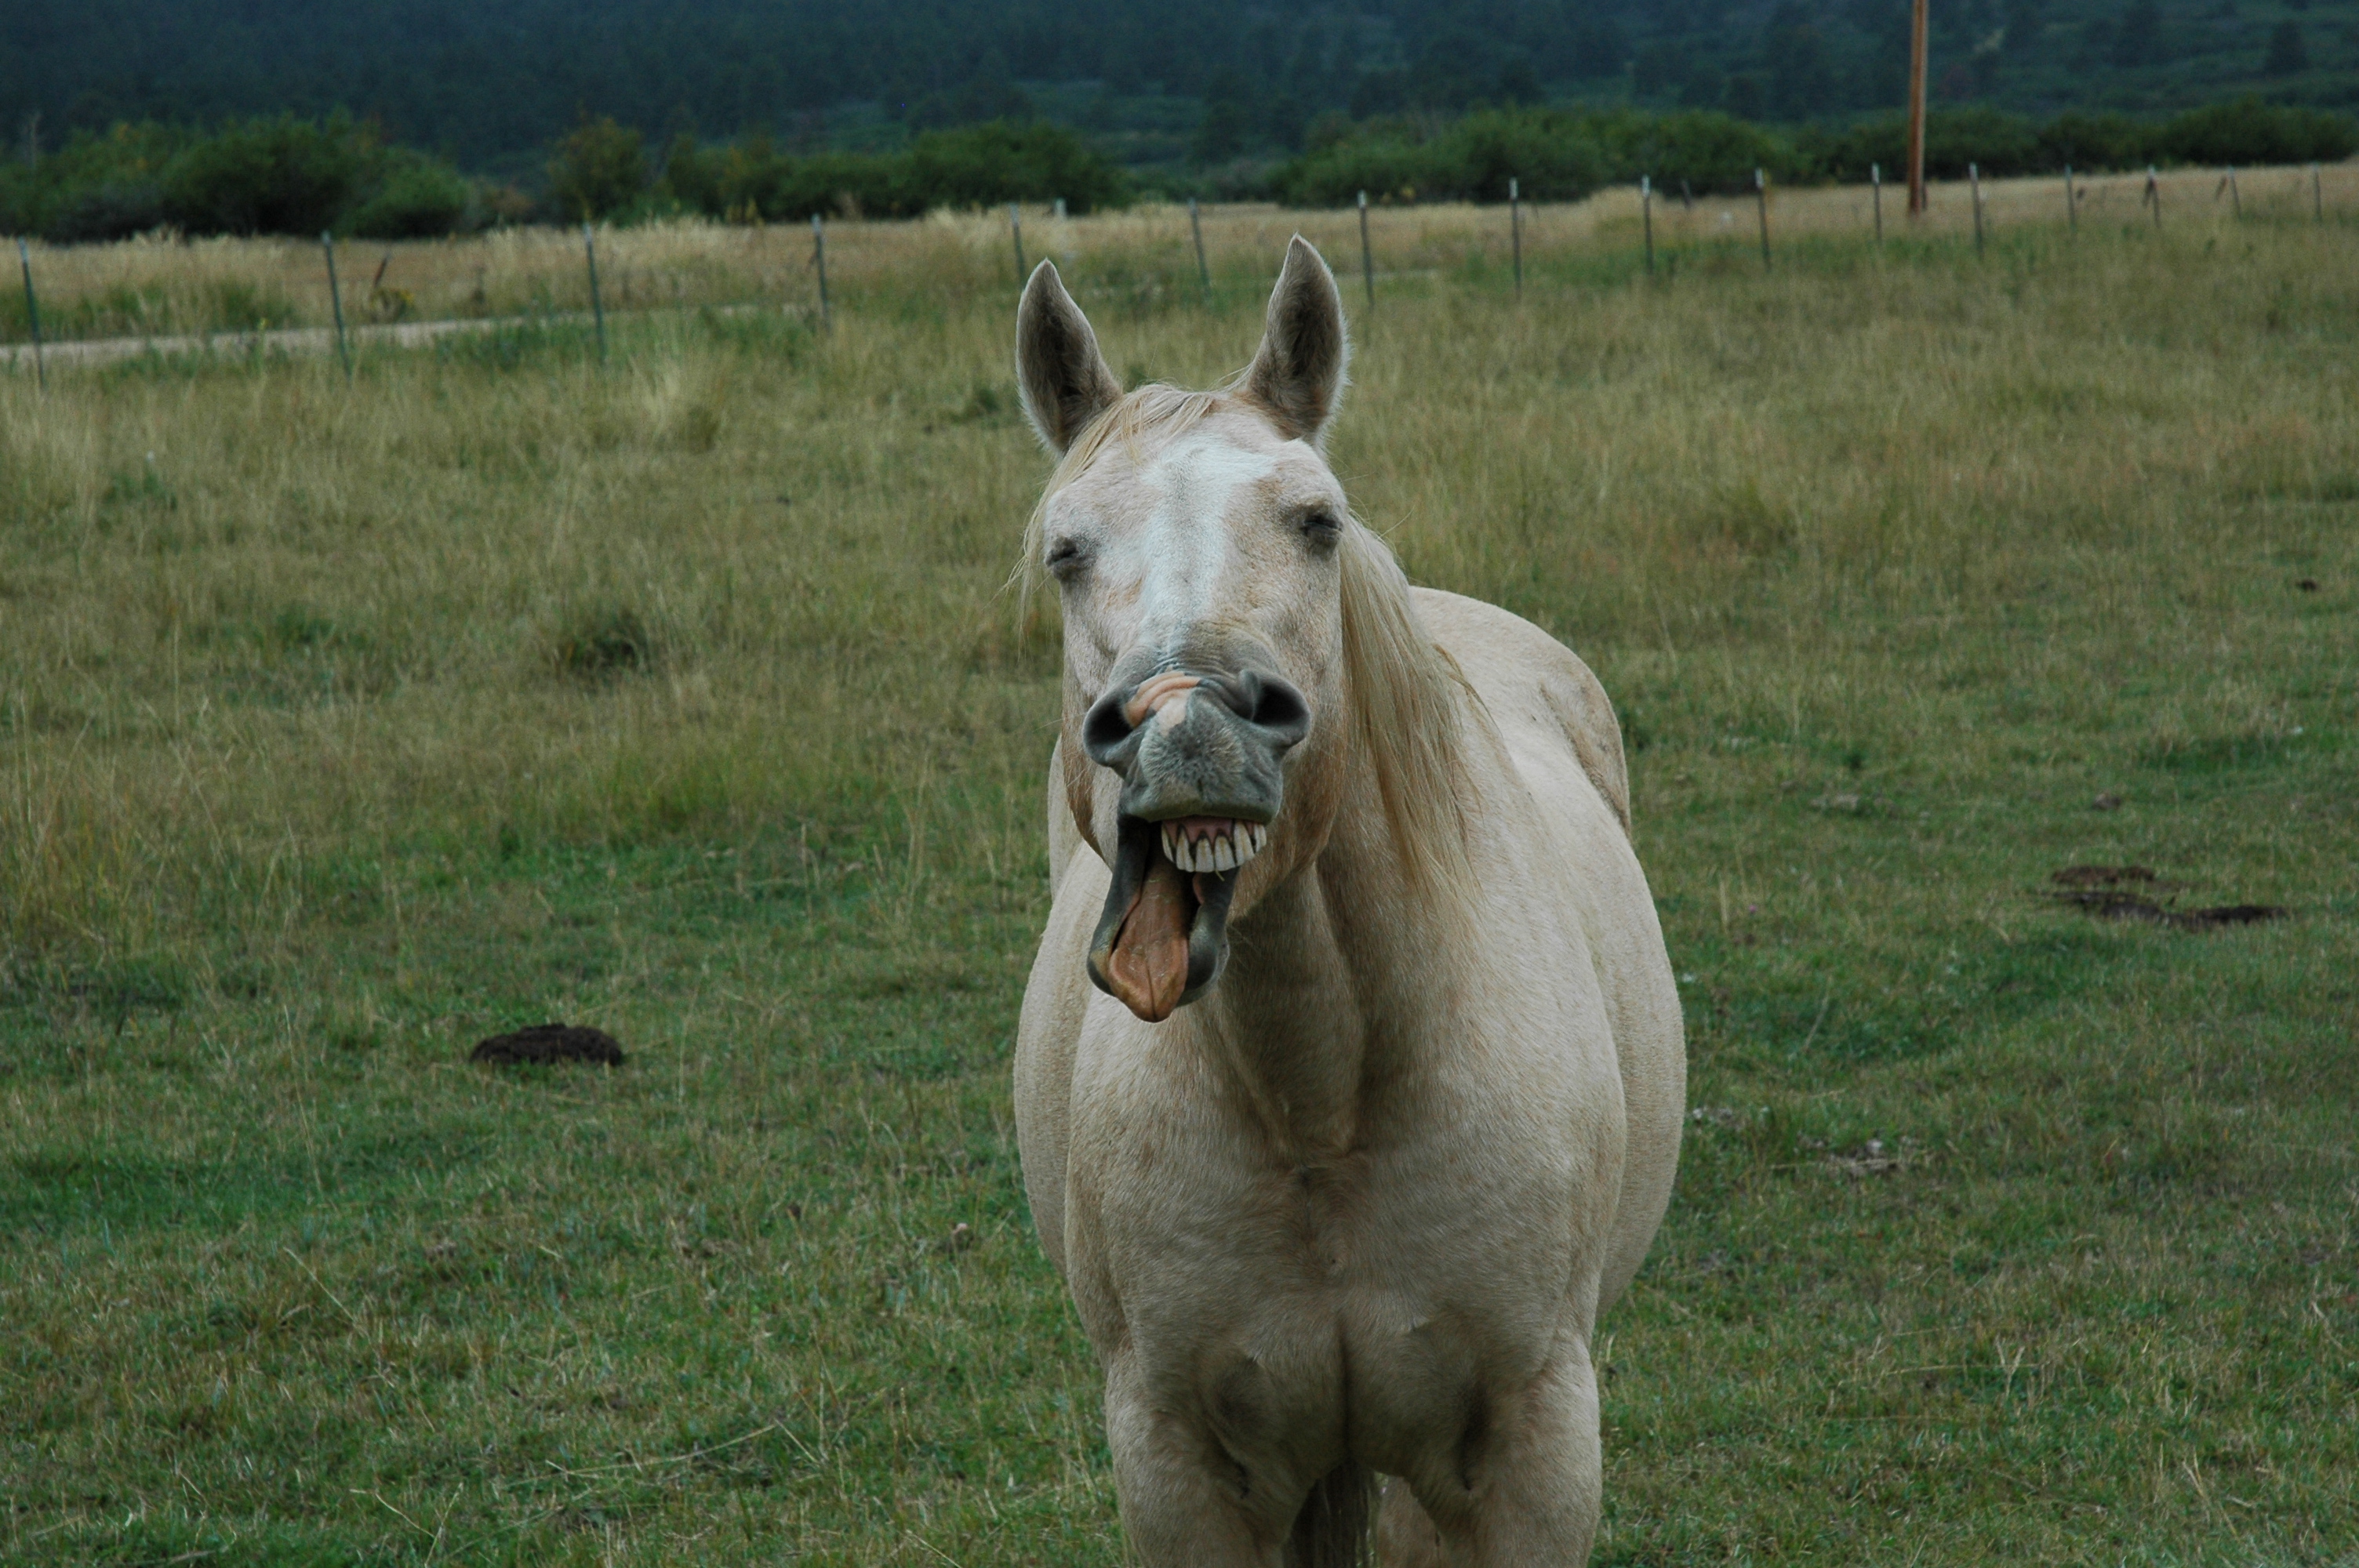
horse, animals, equestrian, field, scenic, grass, ranch, farm, nature, mammal, vertebrate, hair, pasture, mane, grassland, mare, stallion, meadow, ecoregion, snout, terrestrial animal, pack animal, mustang horse, wildlife, rural area, steppe, livestock, foal, landscape, colt, plant, prairie